Ruger Single-Six

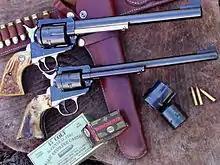
Custom Long Barrel 45 Colt/45 ACP Blackhawk over Standard Ruger Single-Six 9.5 inch barrel

The New Model Single-Six is currently chambered in .22 LR, .22 WMR (.22 Magnum), and .17 HMR (initially offered with a second cylinder in .17 HM2). Barrel lengths include , , , , and , available in both blued and stainless steel.